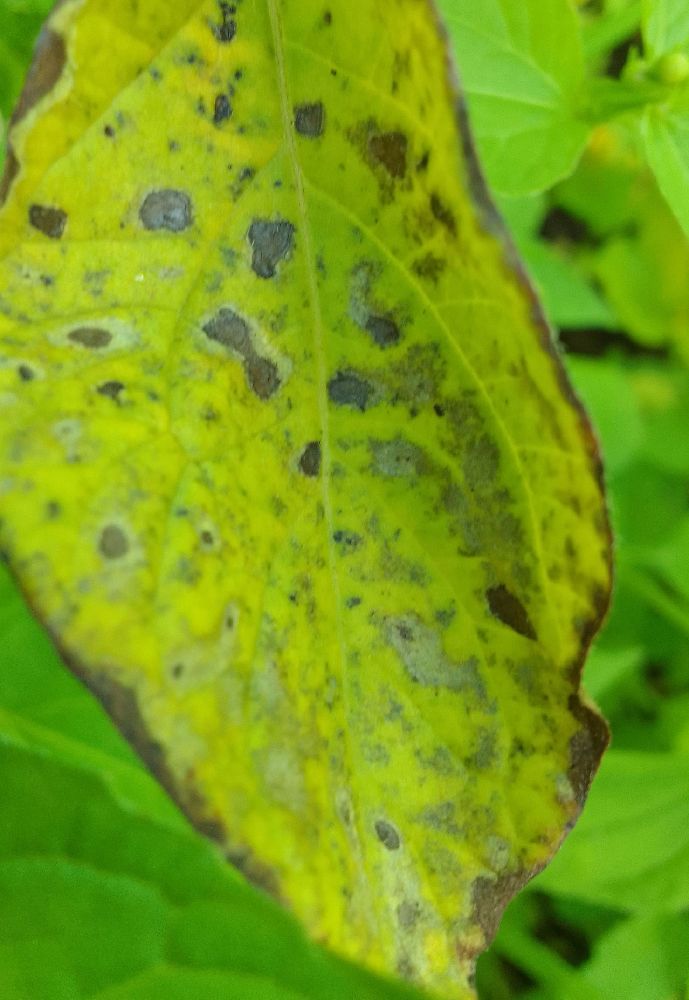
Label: Early blight